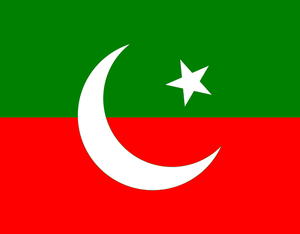
Les élections législatives pakistanaises de 2013 se sont déroulées le 11 mai 2013 afin de renouveler les élus de l'Assemblée nationale et des quatre assemblées provinciales du Pakistan après la fin de leur mandat de cinq ans reçus lors des élections législatives de 2008. Elles conduisent à la victoire de la principale force d'opposition, la Ligue musulmane du Pakistan, et au retour de Nawaz Sharif au poste de Premier ministre.
Le Mouvement du Pakistan pour la justice est un parti politique pakistanais fondé par Imran Khan en 1996, qui devient la première force du pays après les élections législatives de 2018.
Les élections législatives pakistanaises de 2018 se déroulent le 25 juillet 2018 afin de renouveler les élus de l'Assemblée nationale et des quatre assemblées provinciales du Pakistan après la fin de leur mandat de cinq ans reçus lors des élections législatives de 2013. Ces dernières avaient porté au pouvoir la Ligue musulmane du Pakistan, permettant à Nawaz Sharif de retrouver le poste de chef du gouvernement qu'il avait perdu en 1999 suite à un coup d’État militaire.